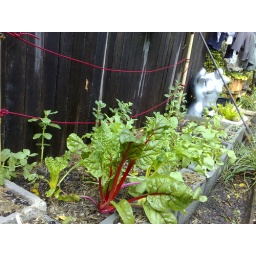
My main veggie bed against the fence